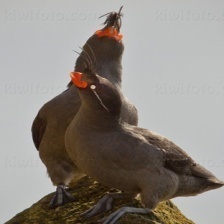
Species: CRESTED AUKLET
Scientific name: AETHIA CRISTATELLA